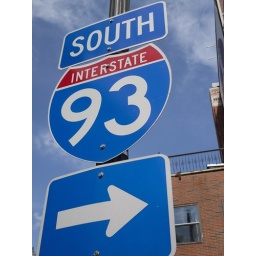
Route 93 seal and blue sky clouds above